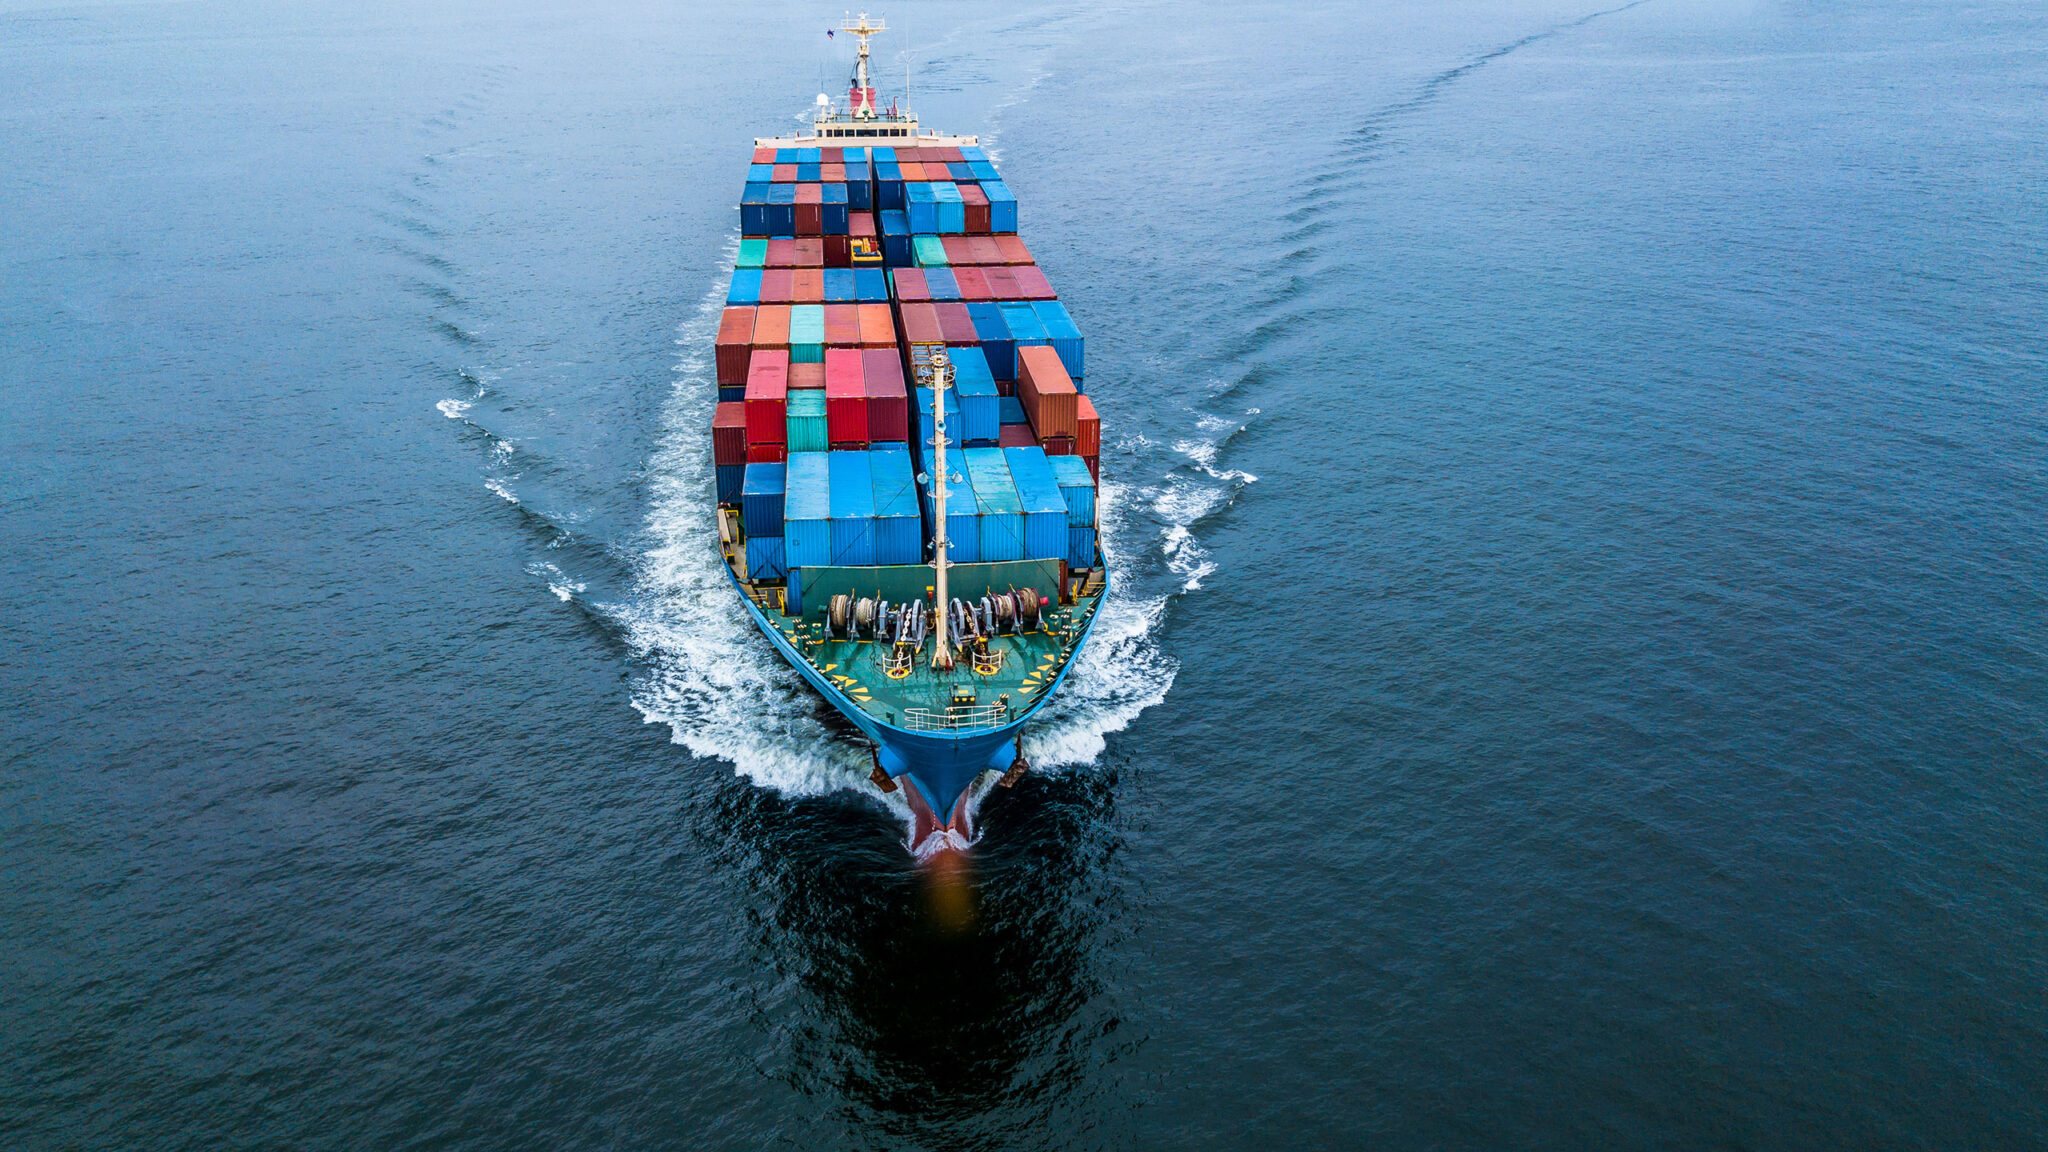
Vehicle type: Ships